Jane Eyre (1934 film)

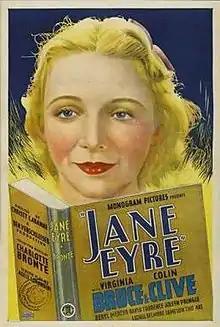
Theatrical release poster

Jane Eyre is a 1934 American romantic drama film directed by Christy Cabanne, starring Virginia Bruce and Colin Clive. It is based on the 1847 novel "Jane Eyre" by Charlotte Brontë, and is the first adaptation to use sound.